Walls of Jerusalem

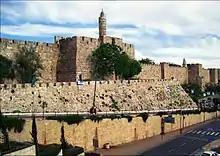
The 16th century walls of Jerusalem, with the Jerusalem Citadel minaret

The Walls of Jerusalem surround the Old City of Jerusalem (approx. 1 km). In 1535, when Jerusalem was part of the Ottoman Empire, Sultan Suleiman the Magnificent ordered the ruined city walls to be rebuilt. The walls were constructed between 1537 and 1541. The walls are visible on most old maps of Jerusalem over the last 1,500 years.